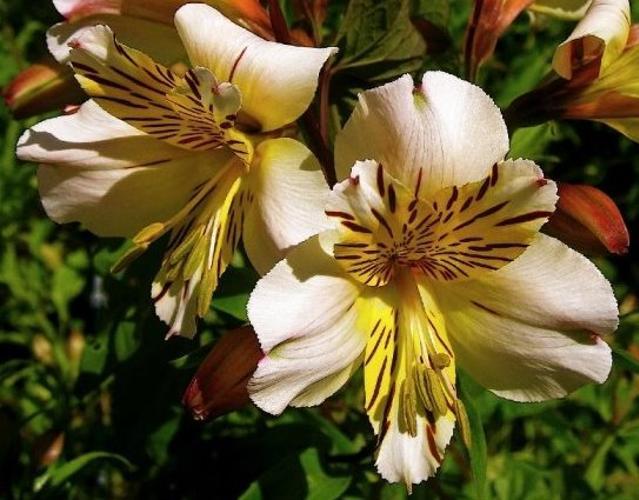
Label: peruvian lily